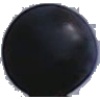
Label: blue_grape